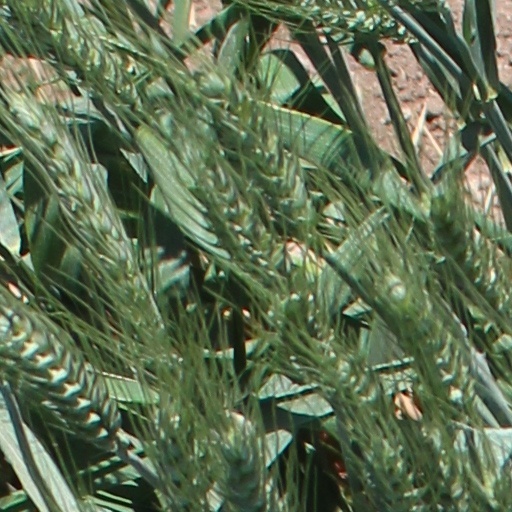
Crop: wheat